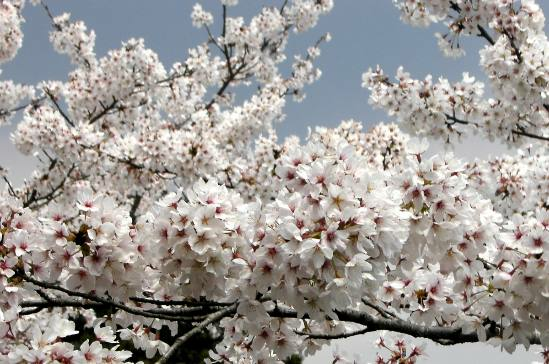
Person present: No